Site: brandenburg
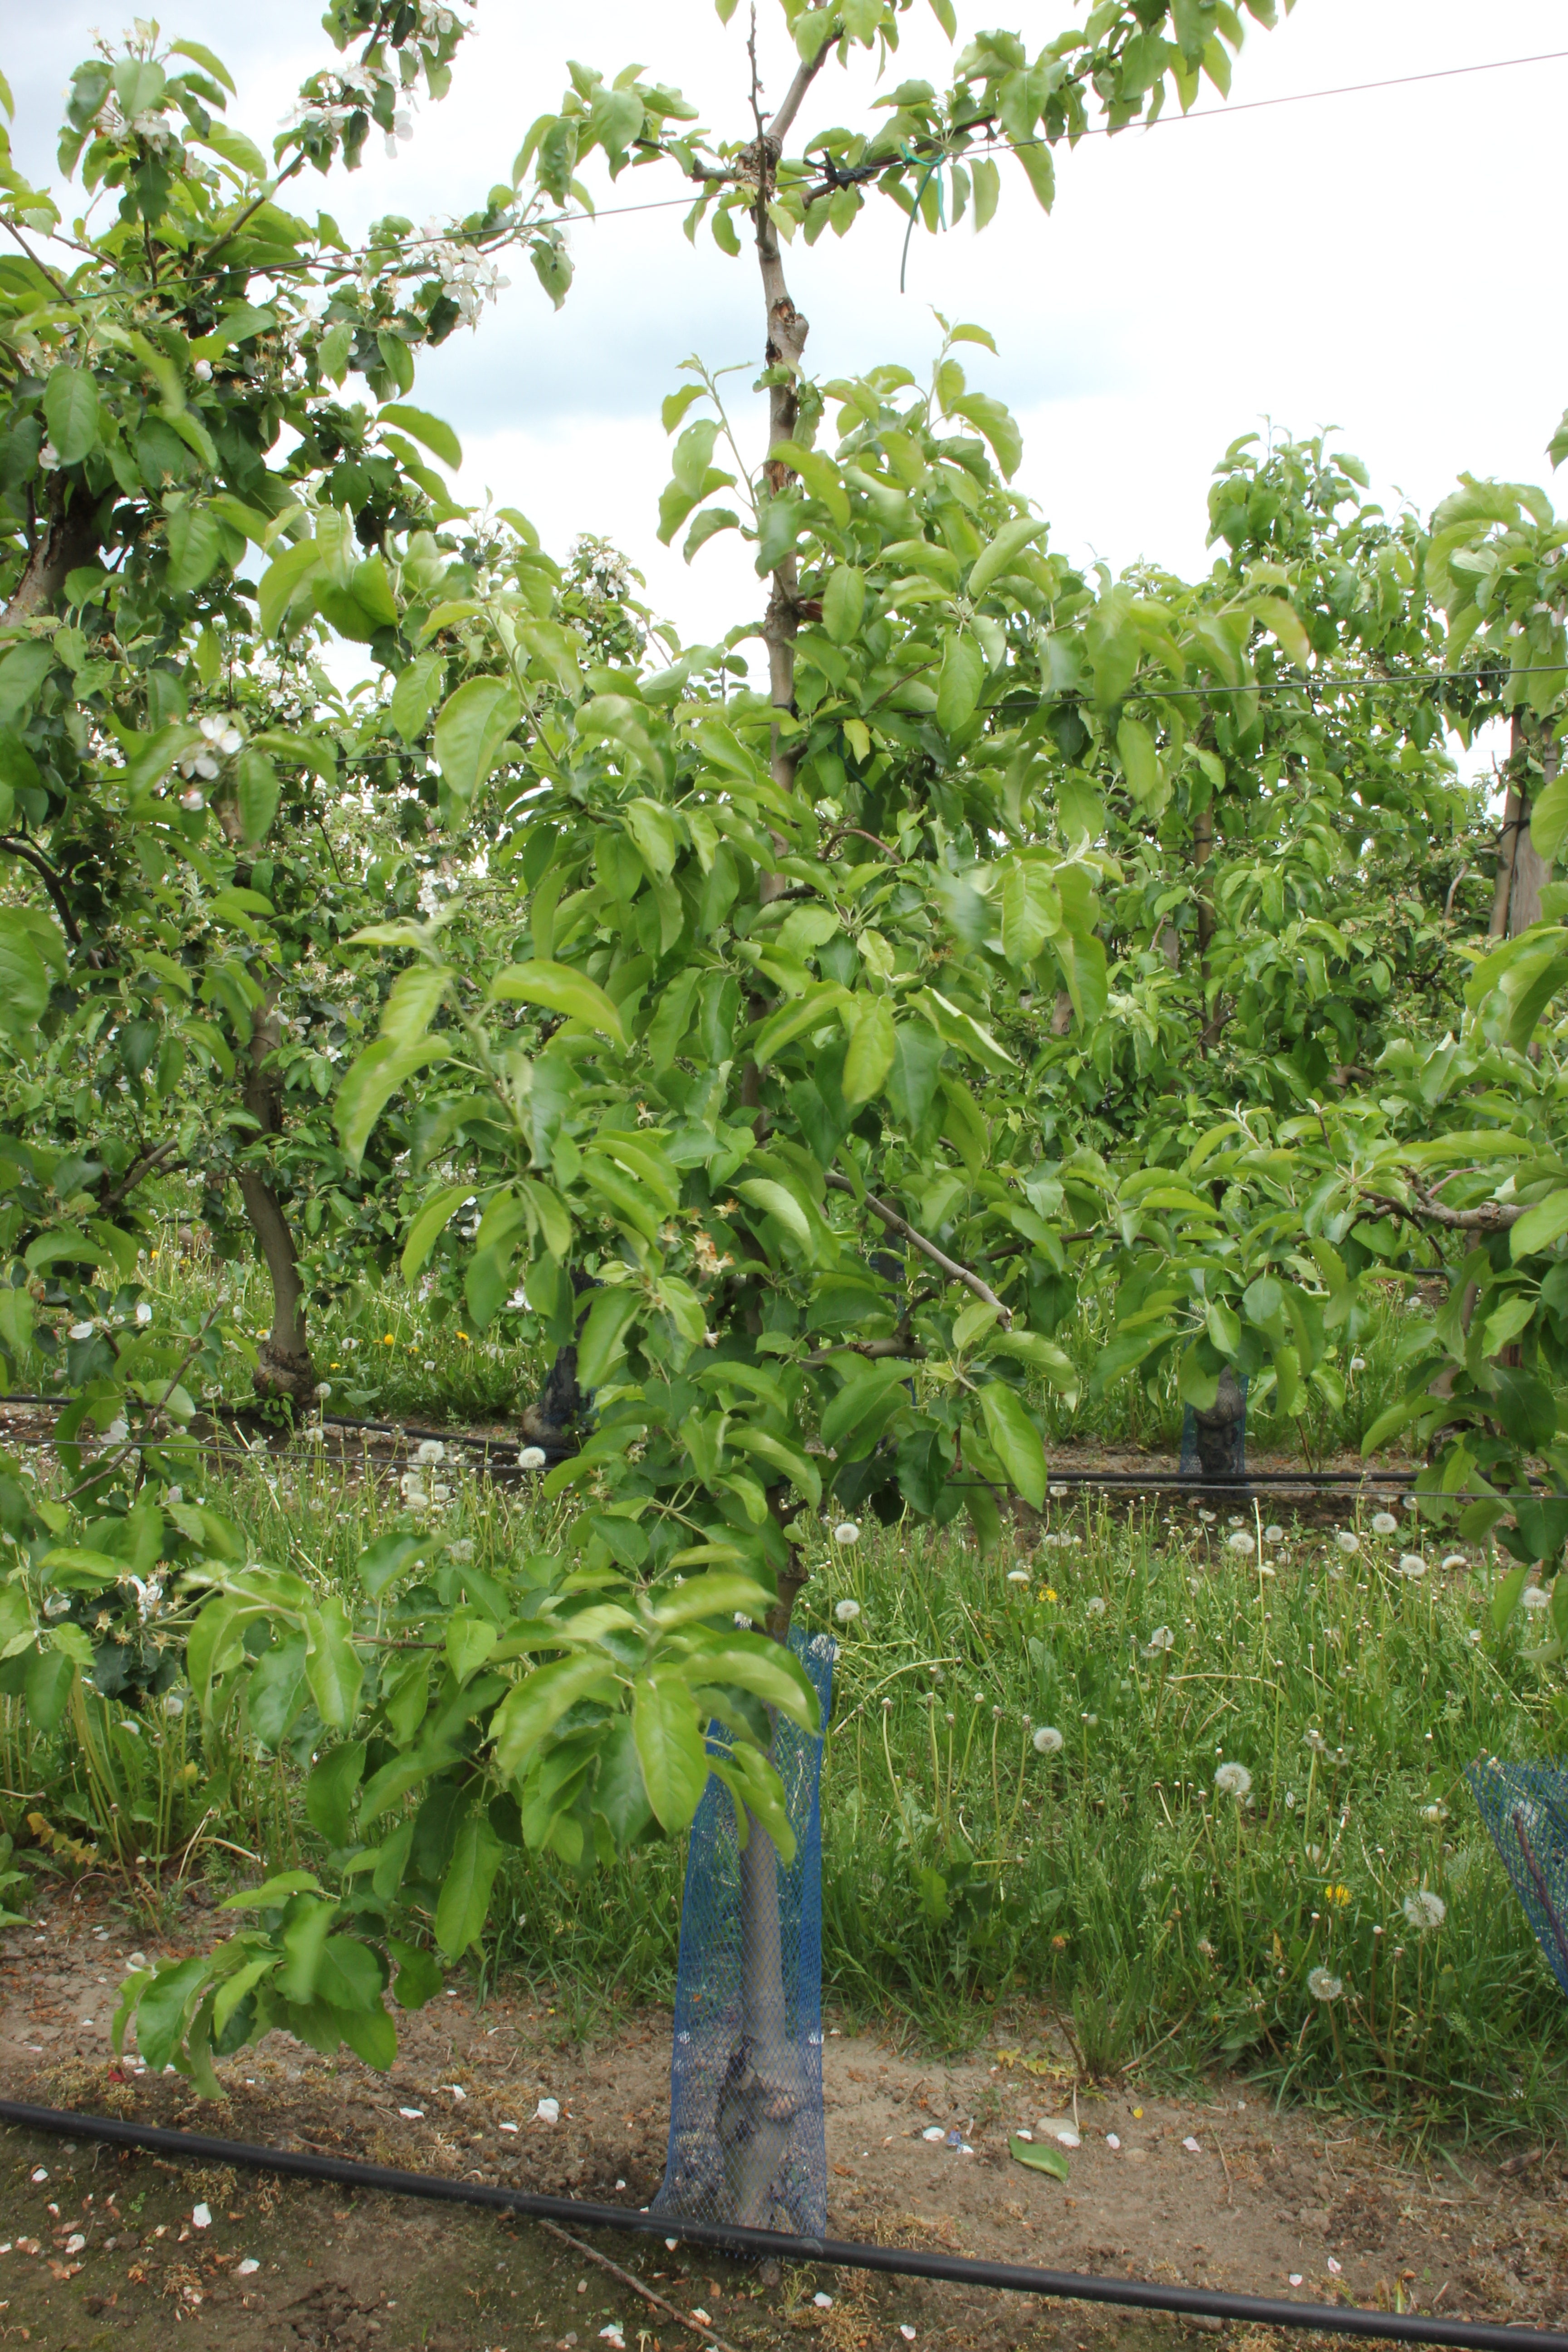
Growth stage (BBCH 67): Flowering